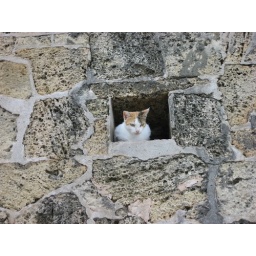
A cat in the wall of el Morro.